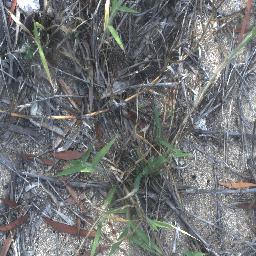
Label: negative